Kaitlyn Weaver

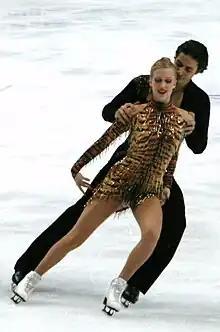
Weaver and Poje at the 2011 Rostelecom Cup

In the 2011–12 season, Weaver/Poje chose their free dance music on the suggestion of an anonymous fan. Karl Hugo composed additional music to add greater variation to the program. Weaver/Poje competed at three Grand Prix events and won three silver medals. They took the bronze medal at 2012 Four Continents before ending their season at the 2012 World Championships, where they placed fourth.